Panderichthys

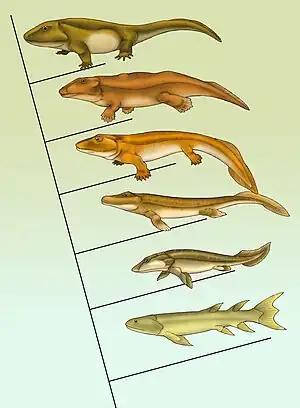
"Panderichthys" (second from the bottom) in an evolutionary context with other tetrapodomorphs

As an intermediate in the fish-tetrapod evolution, "Panderichthys" had the capacity to breathe air. The trend from the early sarcopterygians to the first tetrapods was an increase in the size of the spiracular chamber and its opening to the outside. Compared to "Eusthenopteron", the spiracular chamber of "Panderichthys" is greatly expanded and the hyomandibula is shorter compared to those in fish. The opercular series was also shorter compared to other osteolepiforms. "Panderichthys" also has a single external nasal opening and a palatal choana. In contrast to earlier osteolepiforms, the palatal choana is elongated and the nariochoanal lamina is narrow. Along with the spiracular chamber, this feature in "Panderichthys" can be considered transitional during the evolution from fish to tetrapods. Sarcopterygians such as "Panderichthys" can be considered at least facultative air breathers and demonstrate an intermediate form as air breathing was becoming more abundant.